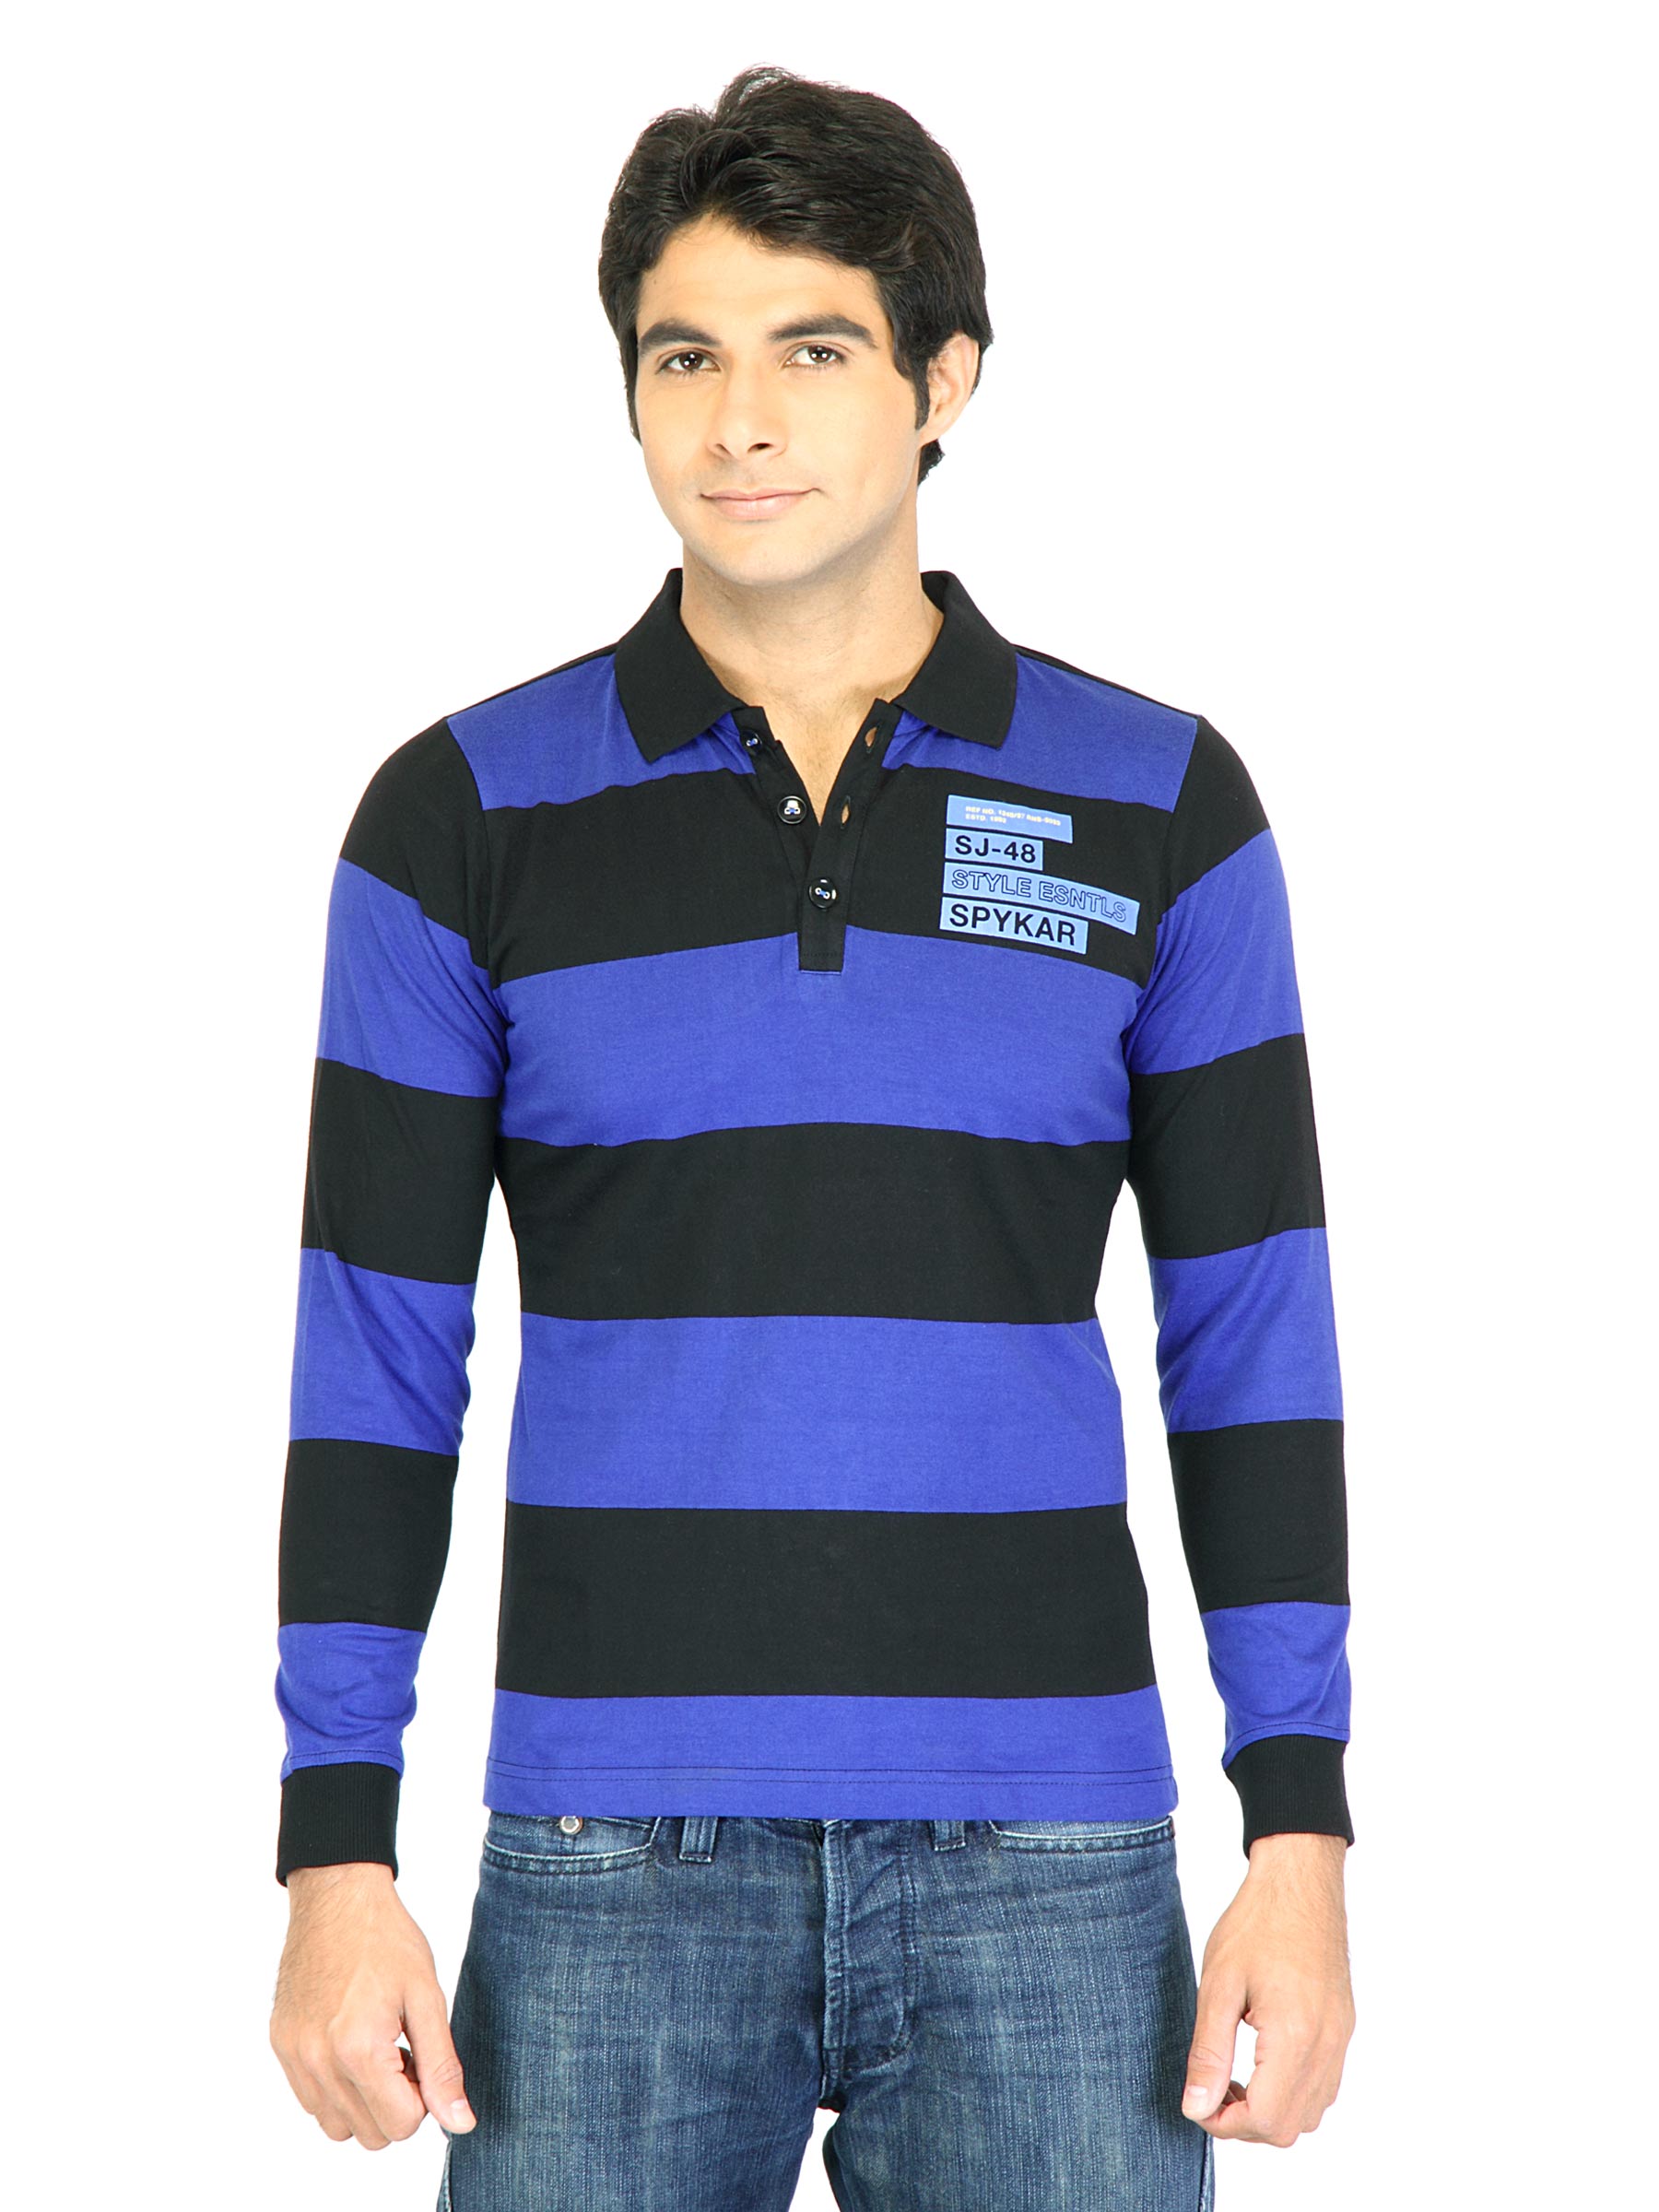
Spykar Men Stripes Blue Tshirt
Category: Apparel / Topwear / Tshirts
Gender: Men
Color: Blue
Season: Fall 2011
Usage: Casual